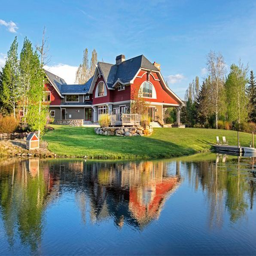
single family homes for sale .